Battle of Kos (1943)

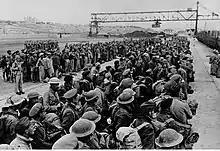
British POWs taken in Kos

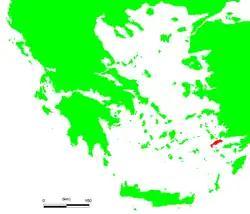
Location of Kos in the Aegean Sea

The Battle of Kos was a brief battle in World War II between British/Italian and German forces for control of the Greek island of Kos, in the then Italian-held Dodecanese Islands of the Aegean Sea. The battle was precipitated by the Allied Armistice with Italy. German forces with strong air support quickly overwhelmed the Italian garrison and the recent British reinforcements, denying the Allies a base to attack the German presence in the Balkans and leading to the expulsion and death of the island's Jewish population.